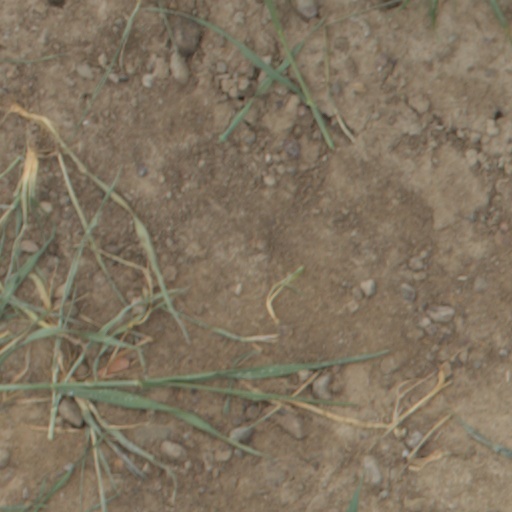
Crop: wheat